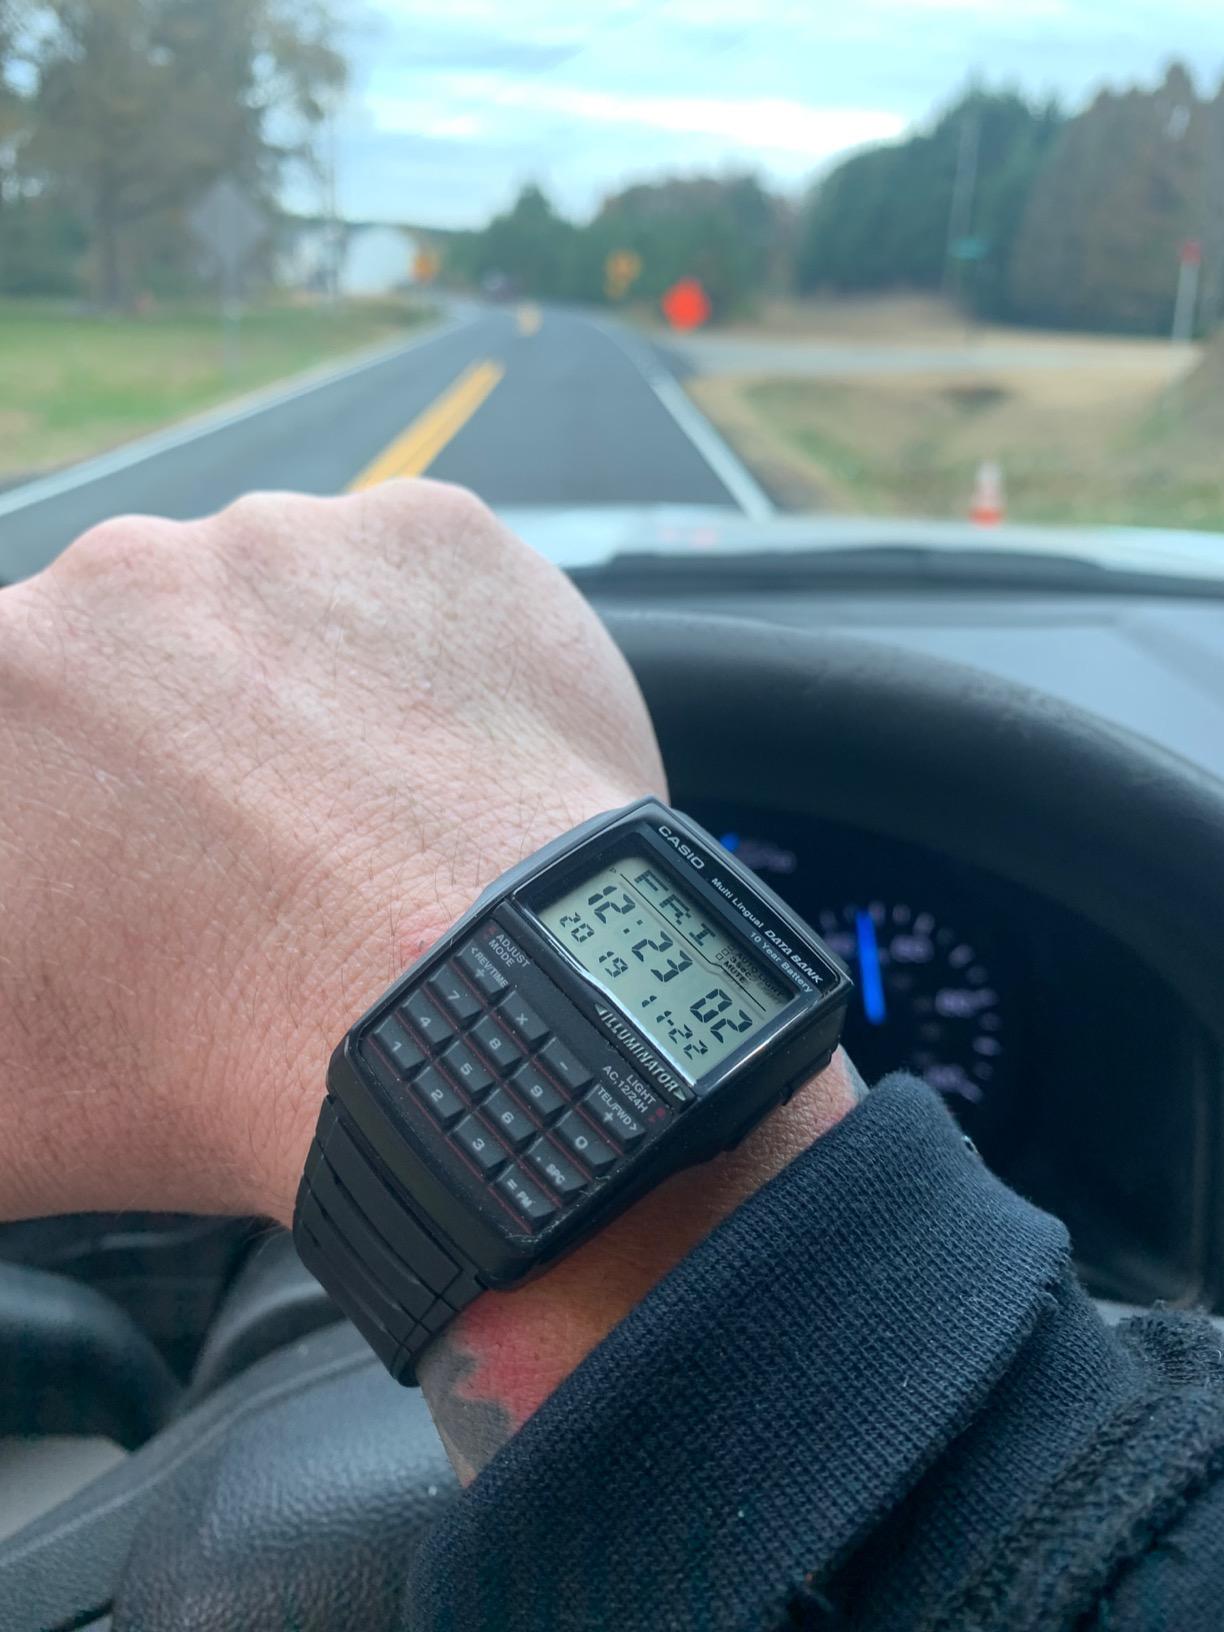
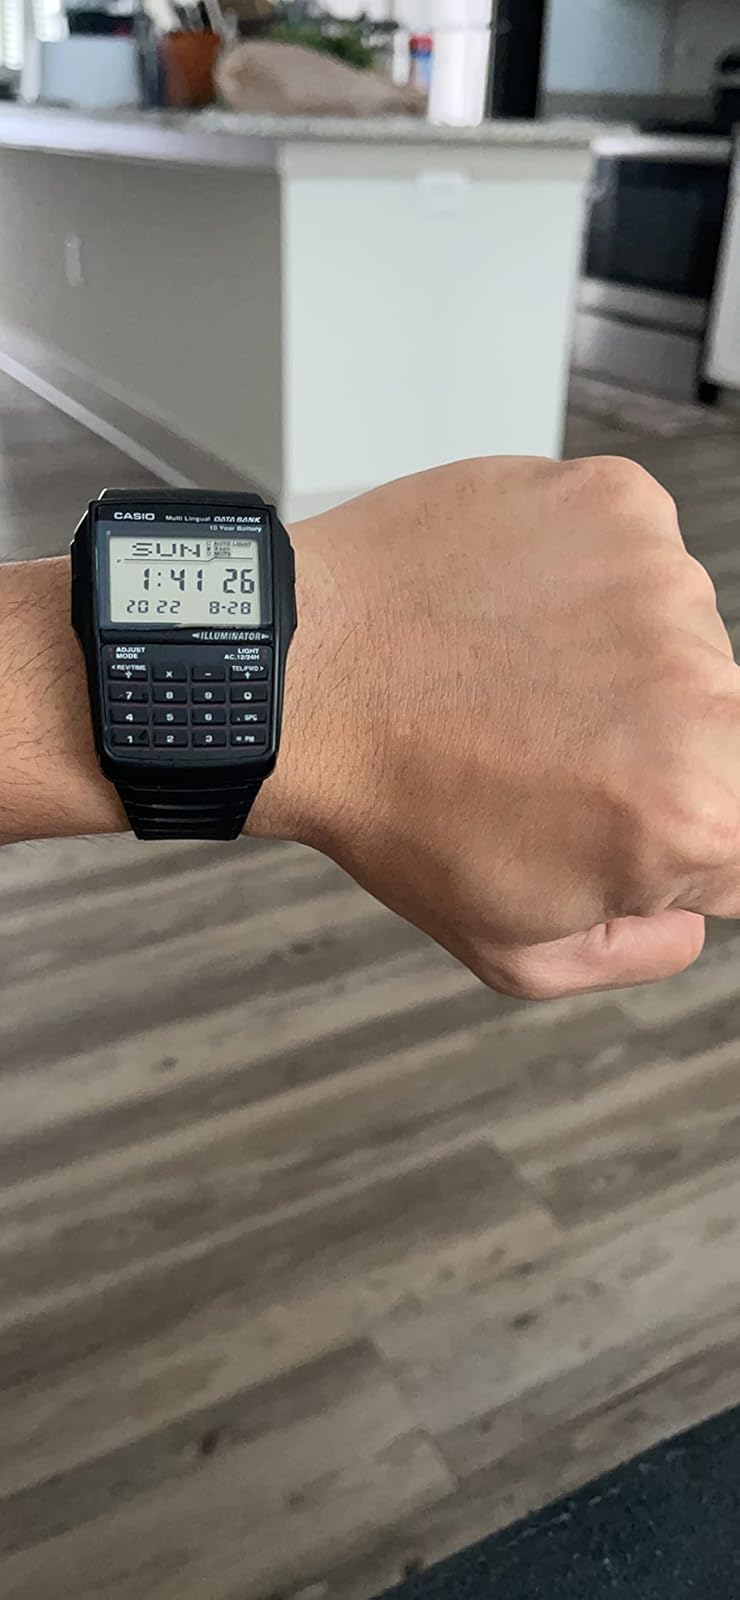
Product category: accessories_watch
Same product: yes